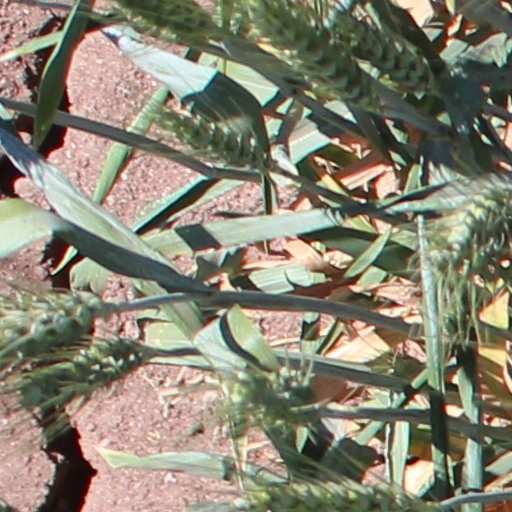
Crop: wheat